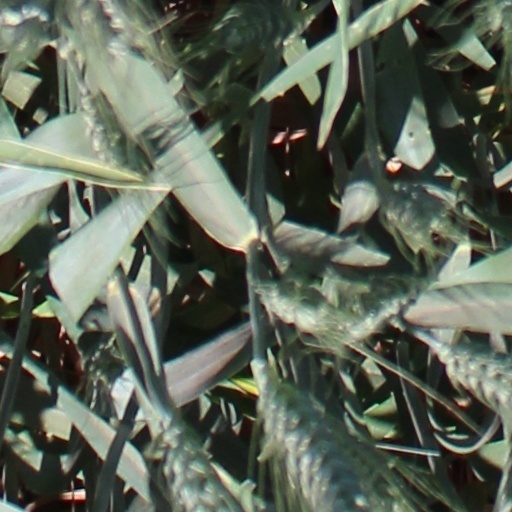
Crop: wheat